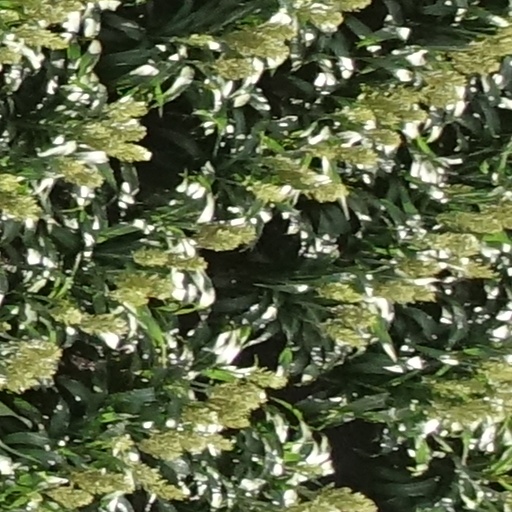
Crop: sorghum